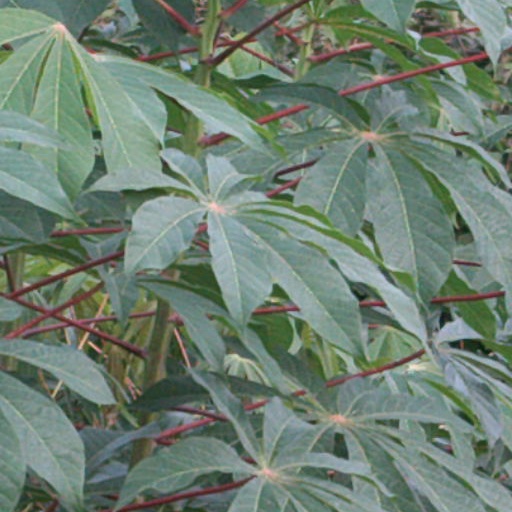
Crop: cassava